Daleszyce

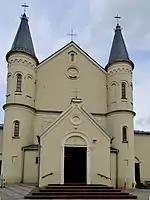
Saint Michael Archangel church

First mention of Daleszyce comes from Jan Długosz’s chronicle "Annales seu cronici incliti regni Poloniae". Długosz wrote that in 1222, Bishop of Kraków Iwo Odrowąż funded St. Michael church here, which means that the village must have existed before that year. Daleszyce was located near two merchant routes - east-west (from Sandomierz and Opatów to Wieluń and Opole), and south-north (from Wiślica and Nowy Korczyn to Sieradz and Piotrków). In 1241, after the Battle of Chmielnik (see Mongol invasion of Poland), Daleszyce was burned, together with the church.